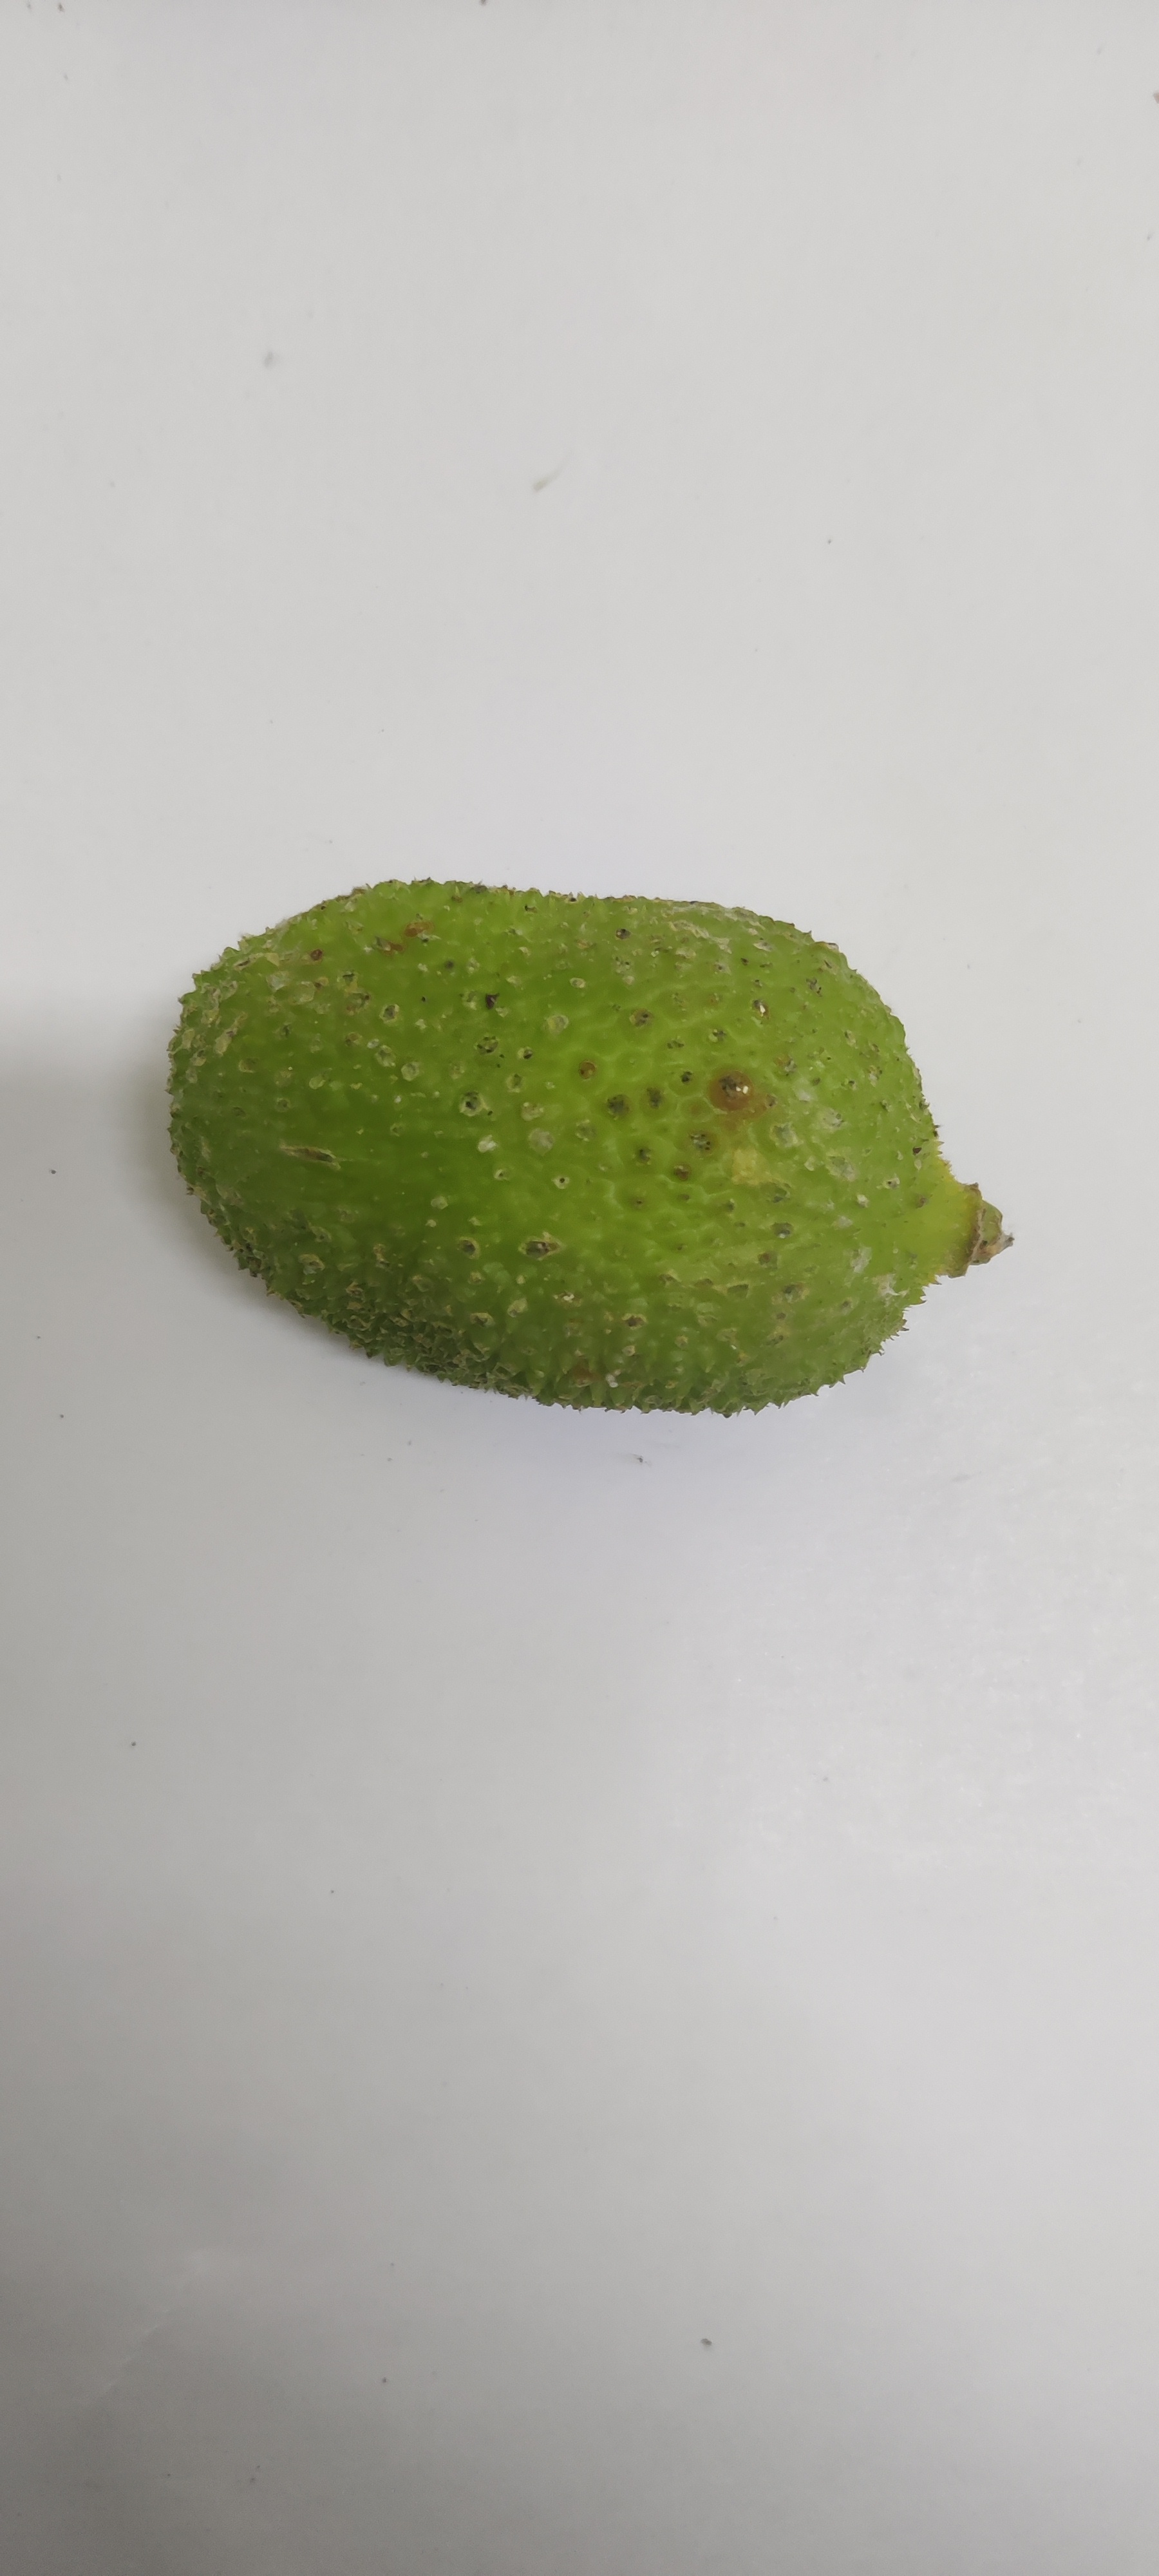
Crop: Spiny Gourd
Condition: Severely Damaged